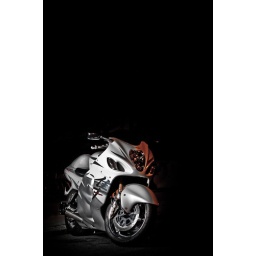
Sony F56 at 1/32 on ground behind bike gelled blue, and Sony F42 at 1/4 in softbox camera left at 6'